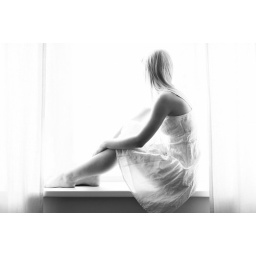
Day light girl's portrait at the window in black and white